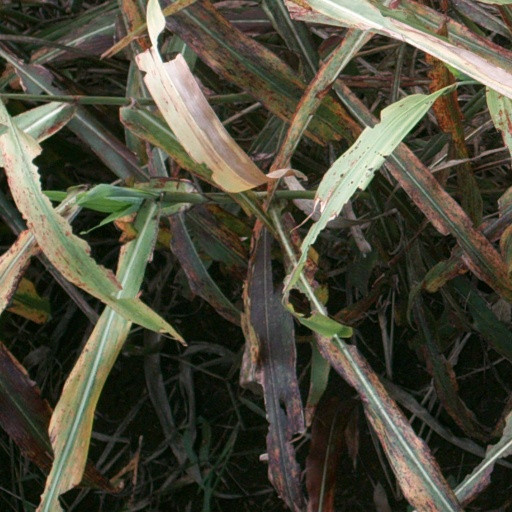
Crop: sorghum